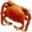
Label: cra